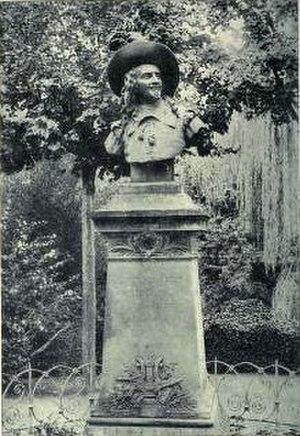
François de Cortète également appelé Cortète de Prades, seigneur de Prades, est un écrivain de langue d'oc auteur notamment de trois pièces baroques de théâtre : Ramonet, o Lo paisan agenés, tornat de la guerra, Miramonda et d'une pièce à machine basée sur l'autoréférentialité du second tome de Don Quichotte : Sancho Pança, al palais dels Ducs.
L'histoire de la littérature béarnaise et gasconne fait partie de celle de la littérature occitane, mais s'en distingue du fait des spécificités historiques, linguistiques et politiques du Béarn et des divers pays gascons.
La littérature occitane rassemble l'ensemble du corpus littéraire composé en langue d'oc. Chronologiquement ce corpus s'étend sur plus de mille ans depuis le Moyen Âge jusqu'à l'époque contemporaine et rassemble géographiquement des écrivains originaires de plusieurs pays de langue d'oc mais également des écrivains d'outre-mer ou issus d'une diaspora occitane ; de plus, certains écrivains totalement étrangers de naissance à la langue d'oc l'ont adoptée par la suite.